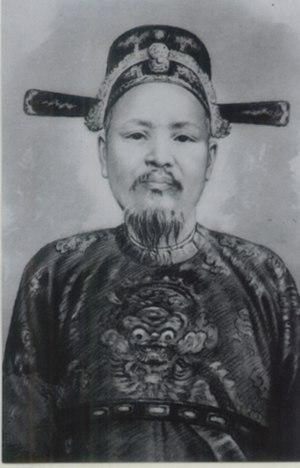
Tôn Thất Thuyết, né le 12 mai 1839 à Hué et mort en 1913 à Longzhou, est un mandarin annamien, régent impérial de 1883 à 1884 au début de la colonisation française de l'Indochine.